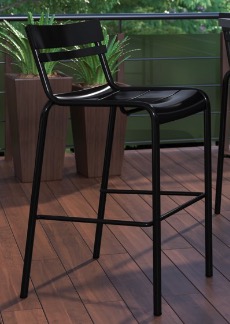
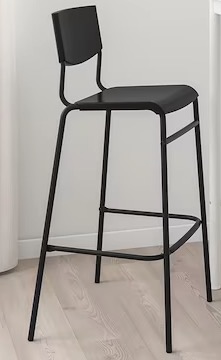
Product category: stool
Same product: no